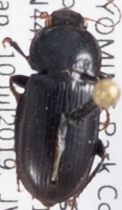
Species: Harpalus opacipennis
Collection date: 2019-07-10
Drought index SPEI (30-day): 0.47
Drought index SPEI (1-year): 0.2
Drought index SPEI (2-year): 1.28